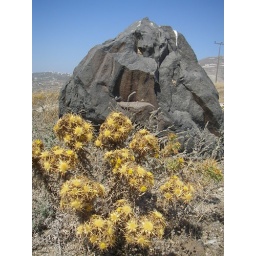
just liked the contrast of the yellow thistles against the black lava rock